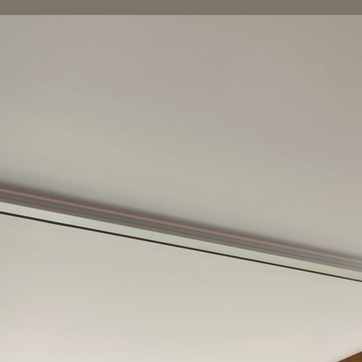
Material: painted